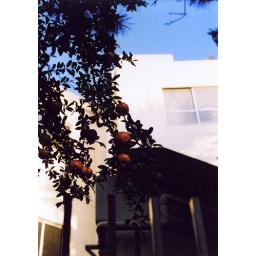
Red of autumn that shines in green of lingering summer heat. Autumn begins to bear fruit little by little. -Tokyo;Fall